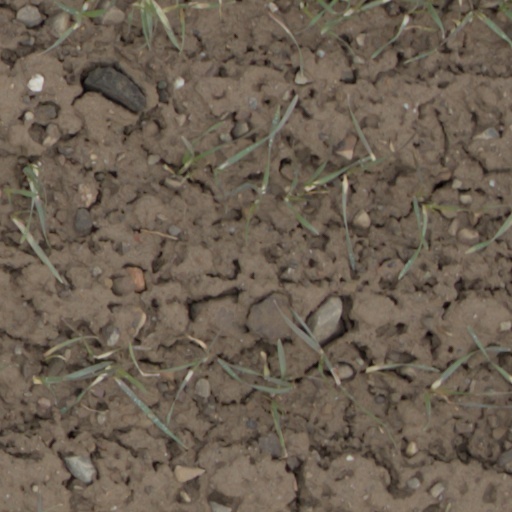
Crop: wheat